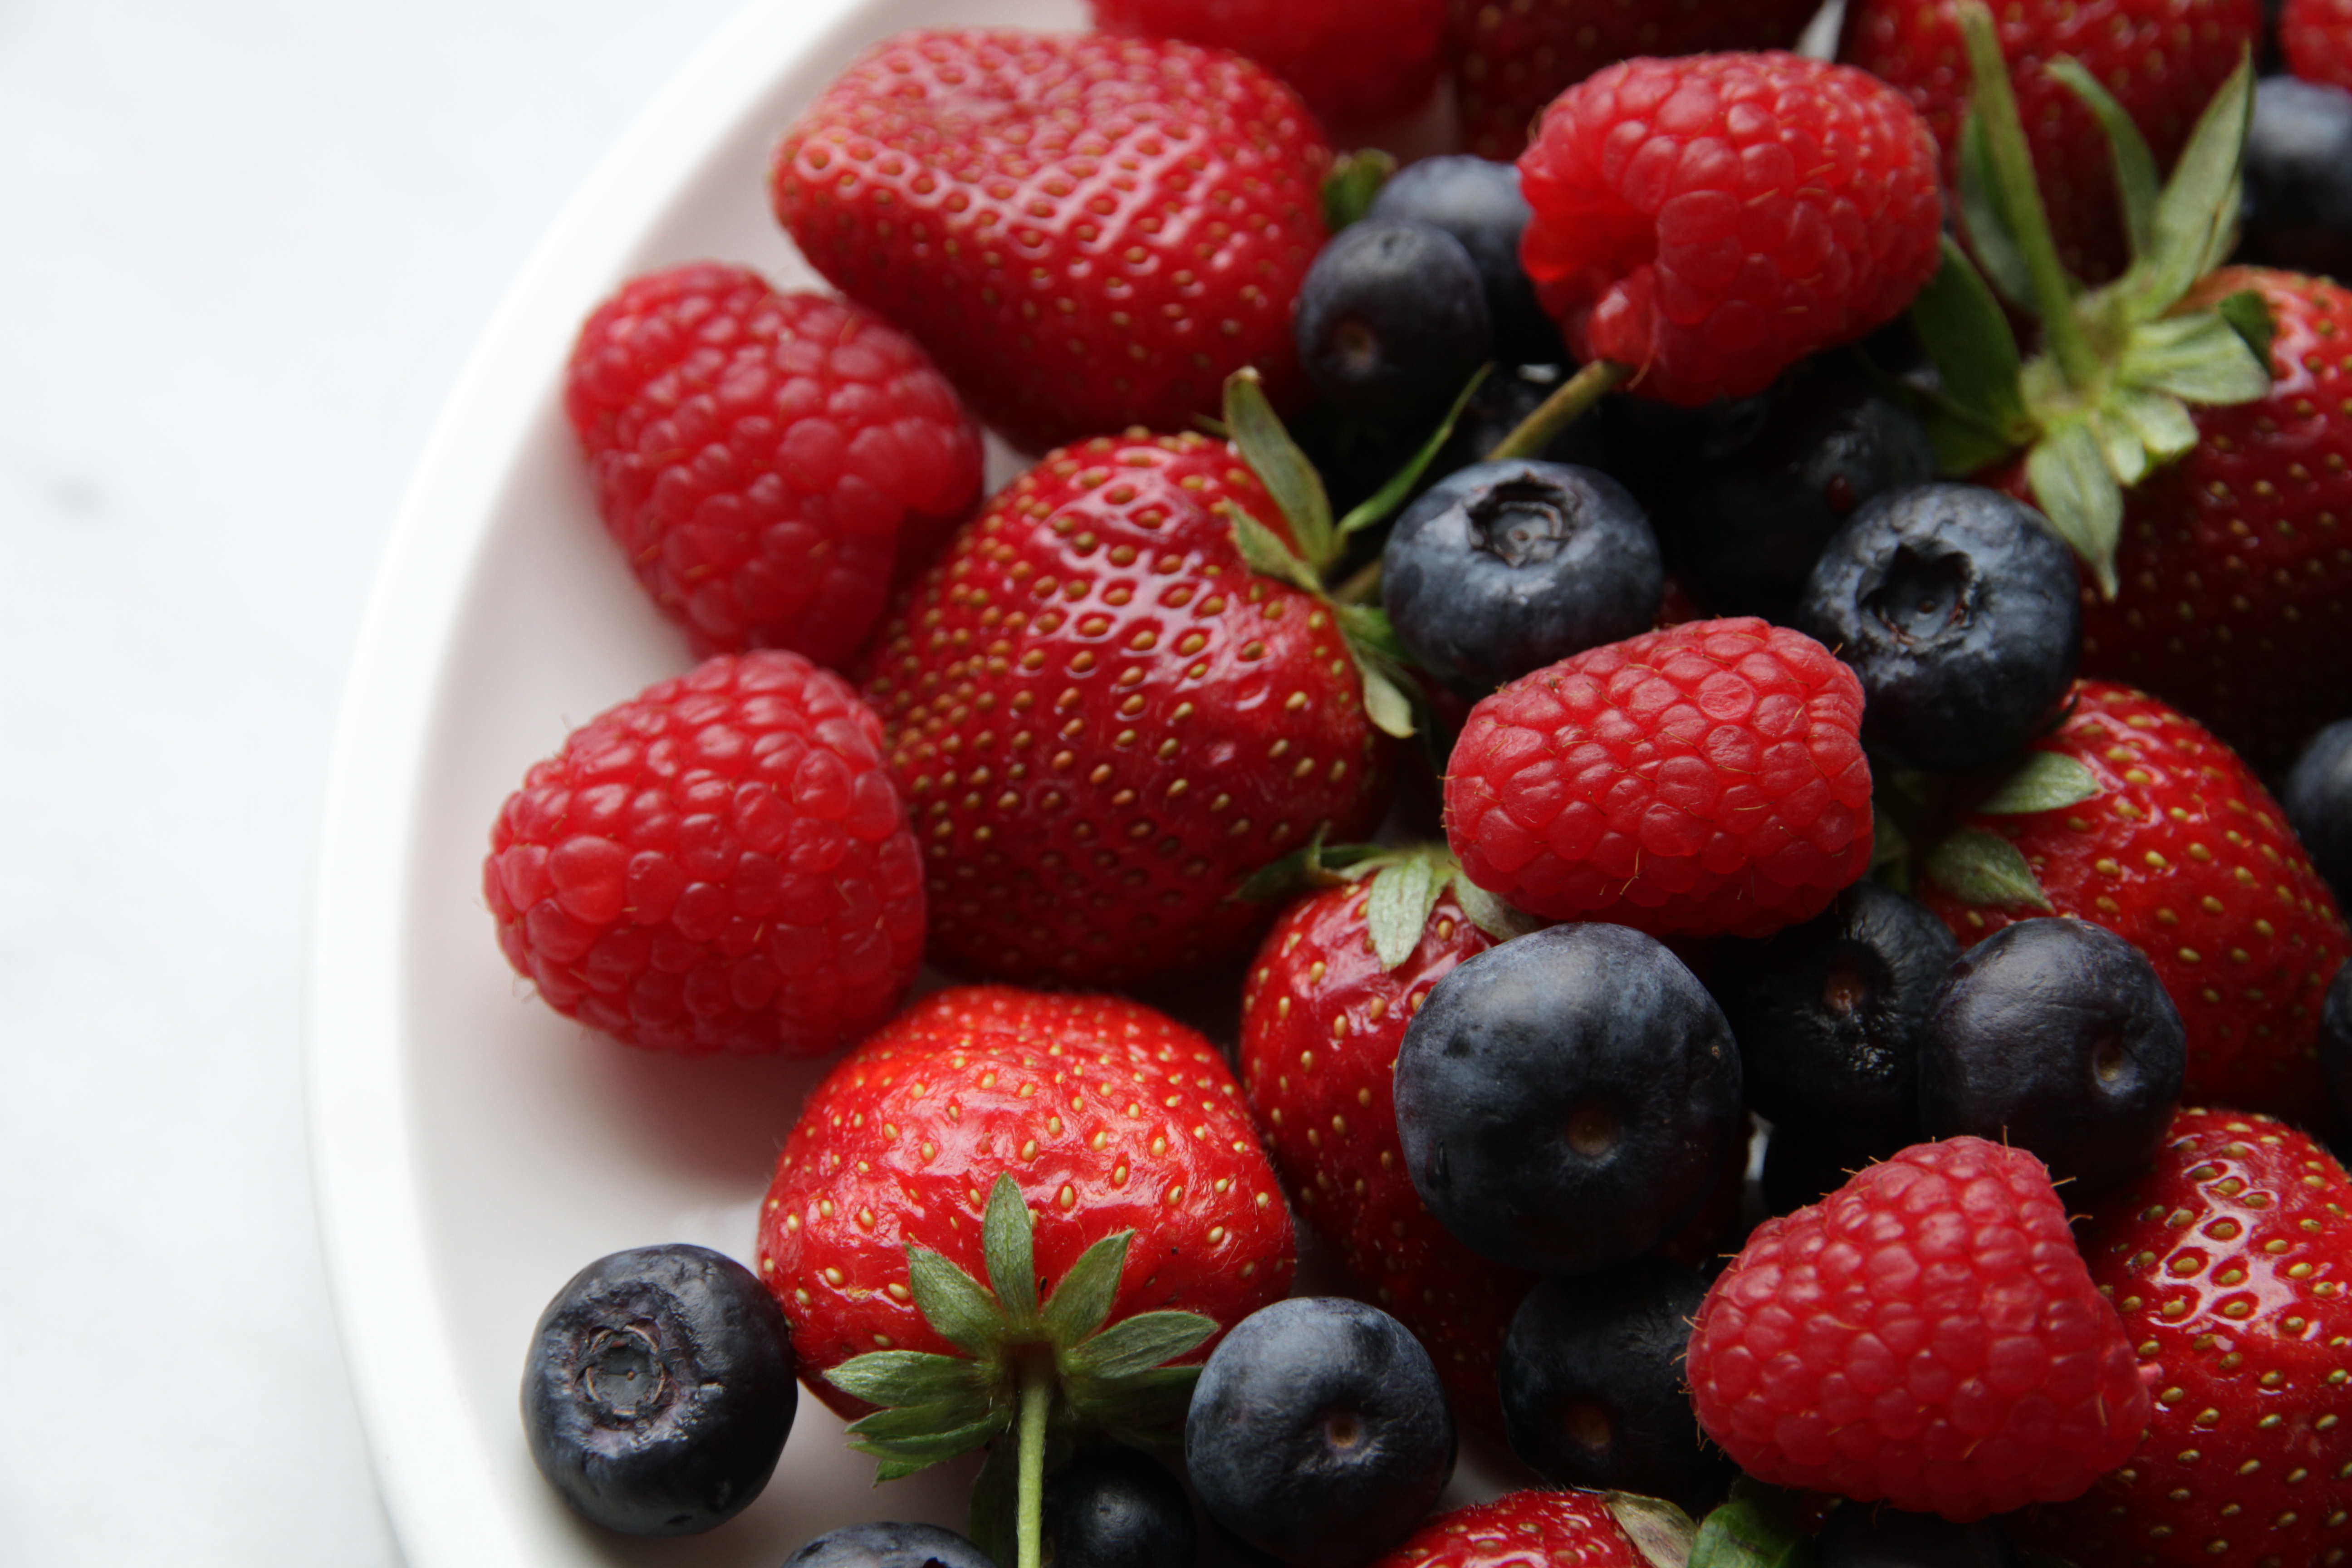
natural foods, food, berry, strawberry, fruit, strawberries, frutti di bosco, plant, superfood, Superfruit, accessory fruit, produce, raspberry, blackberry, sweetness, local food, seedless fruit, ingredient, cuisine, rubus, vegetarian food, recipe, alpine strawberry, dish, west indian raspberry